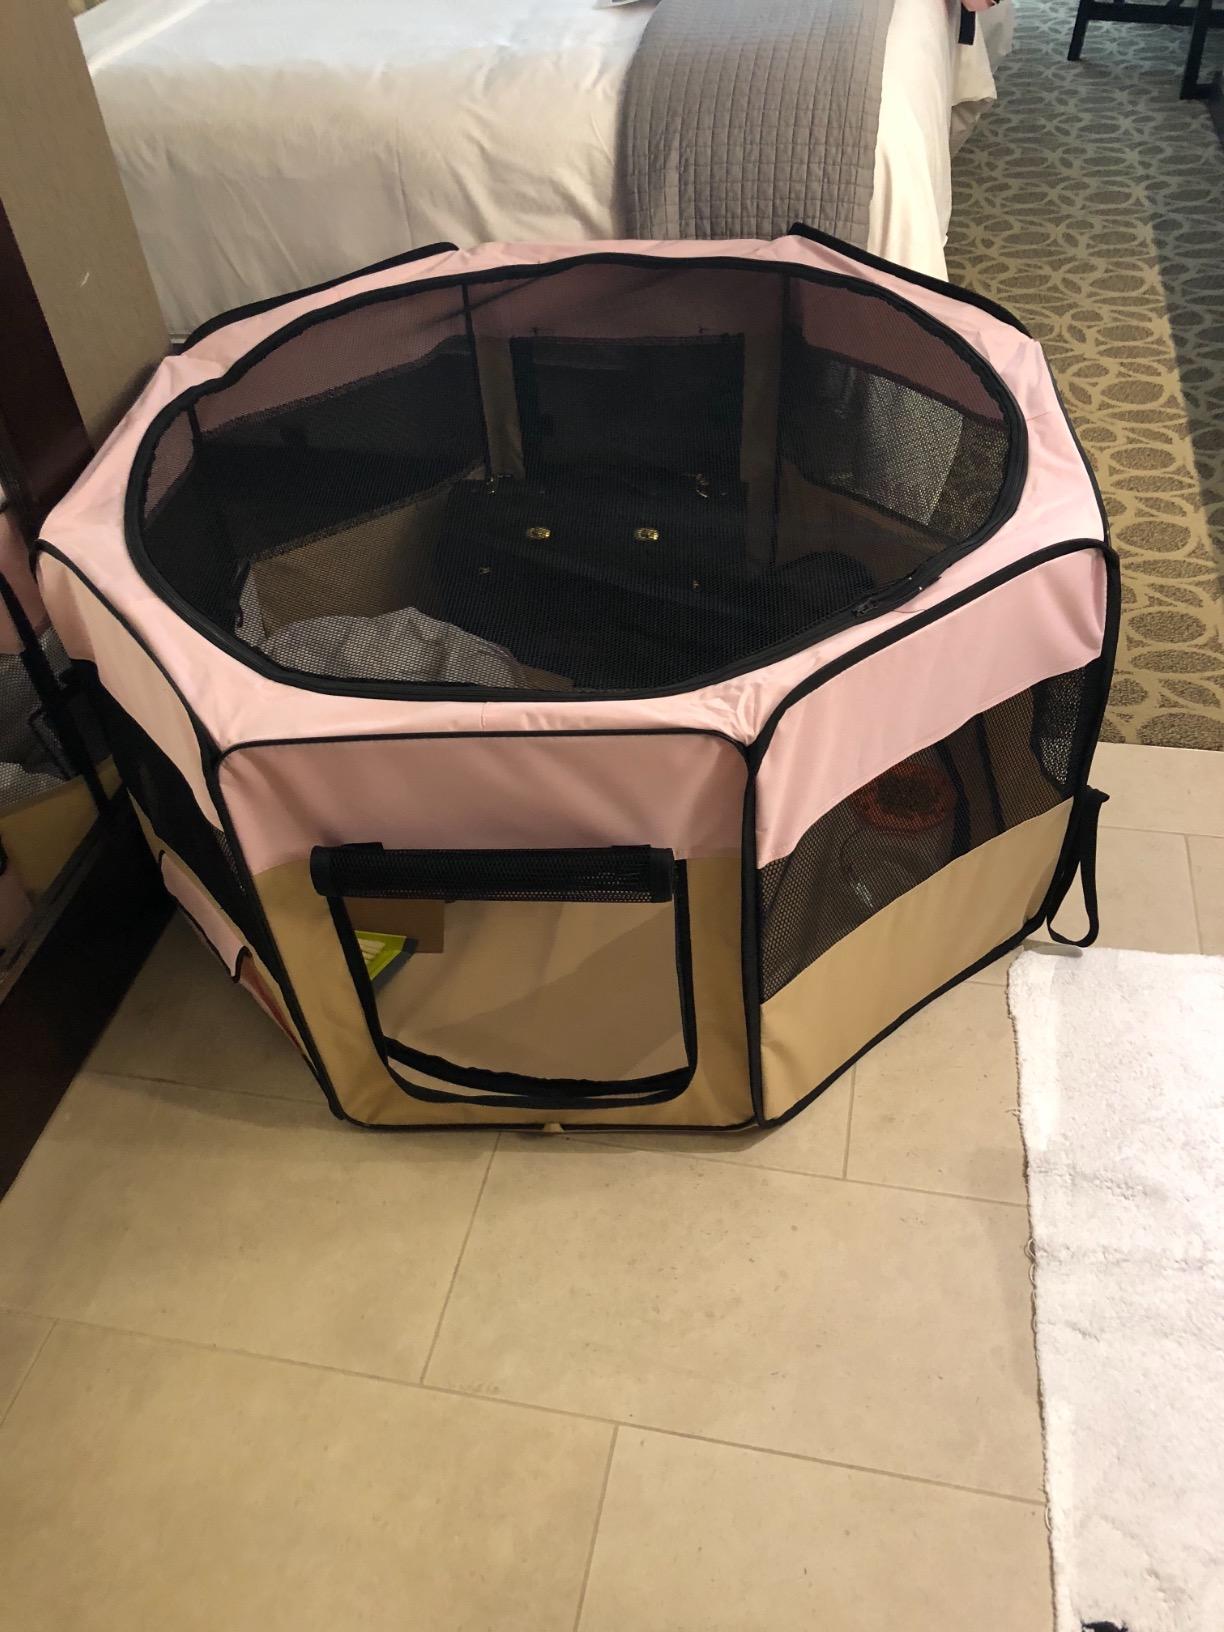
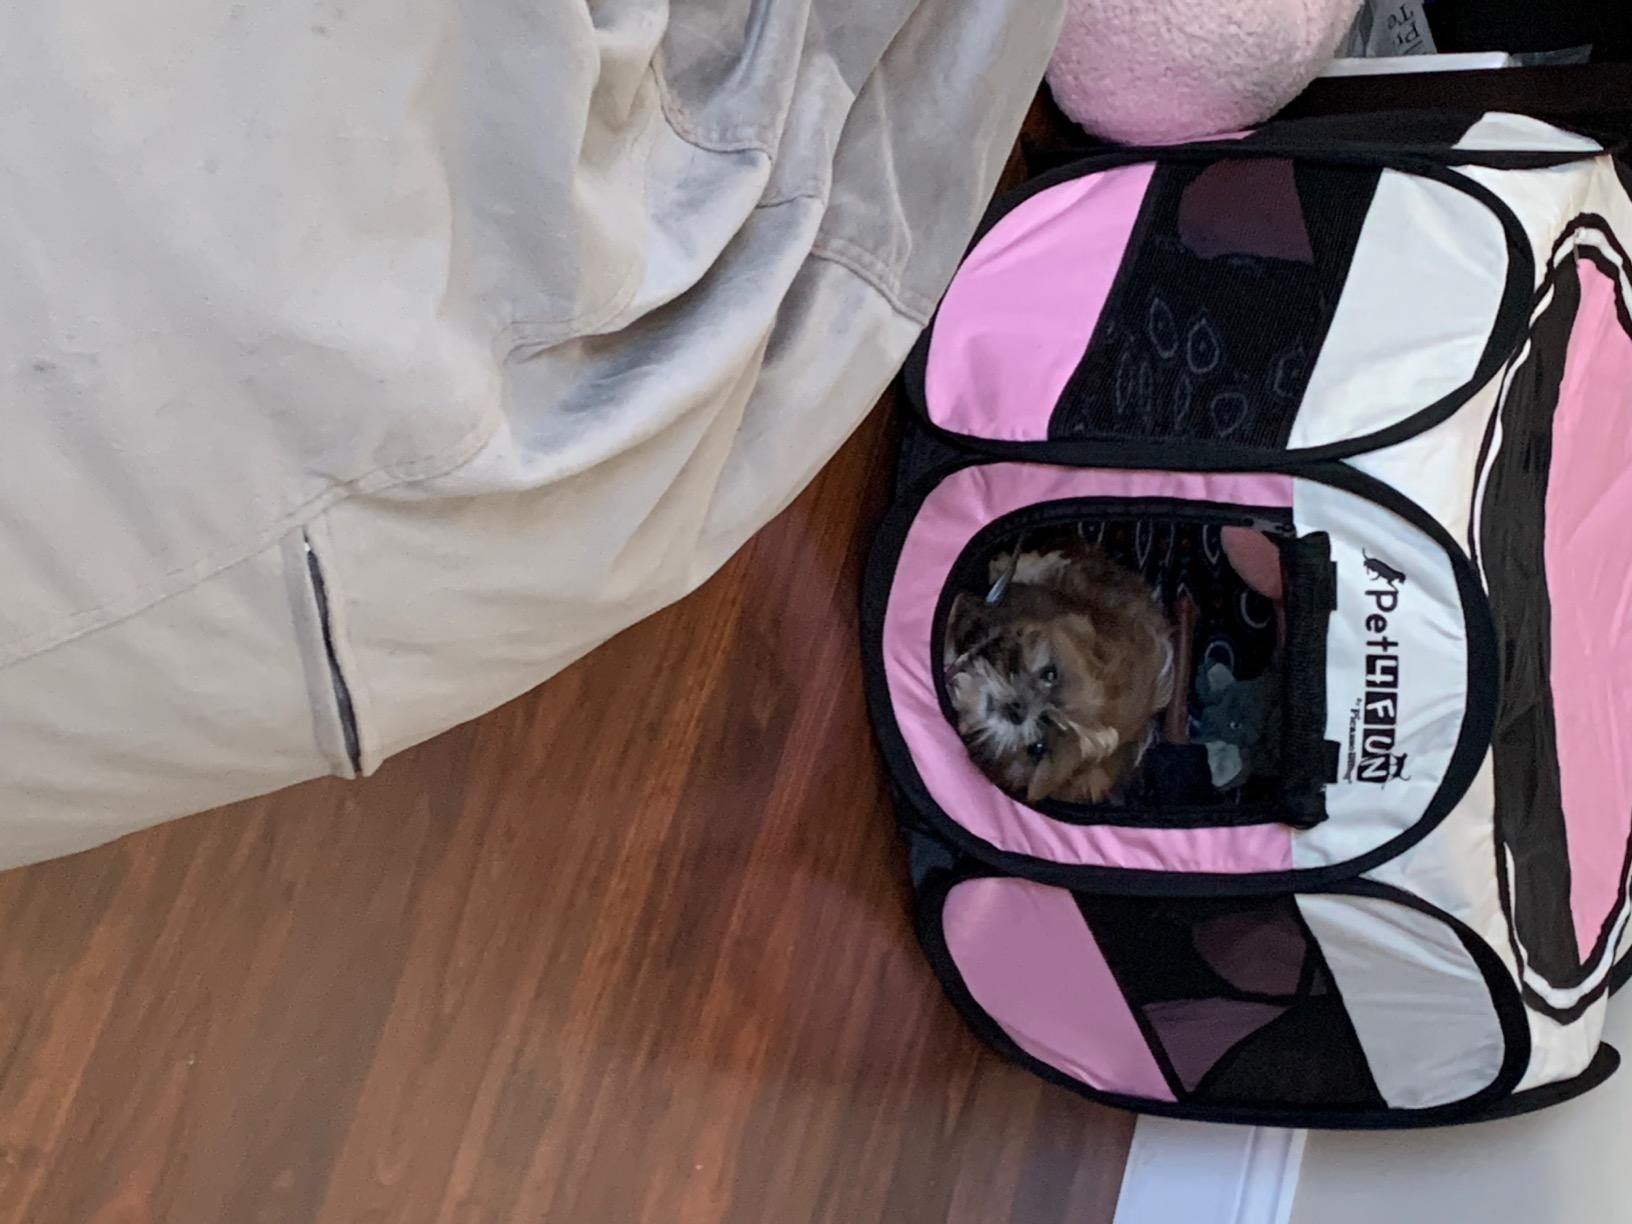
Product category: items_kennel
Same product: no